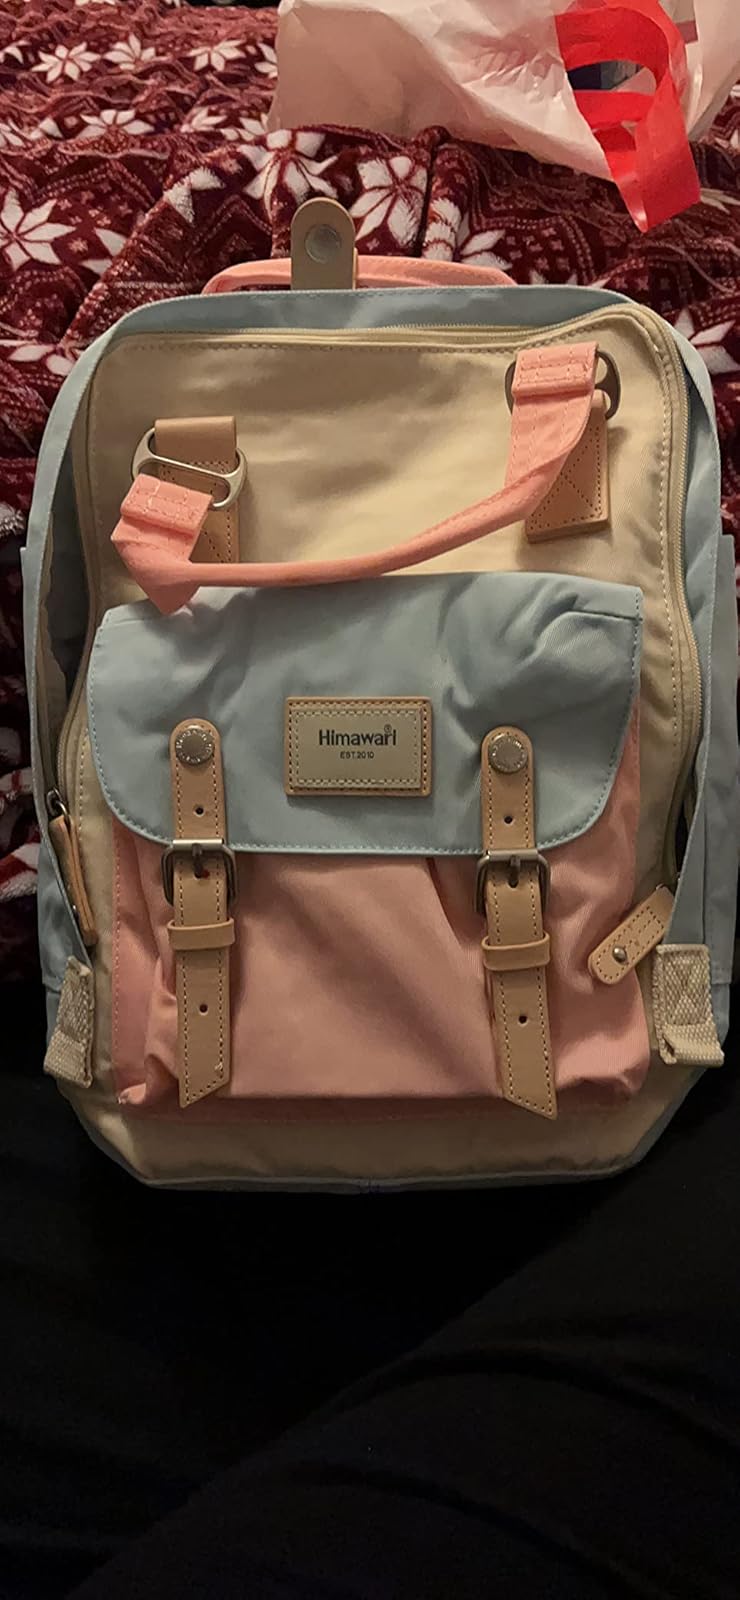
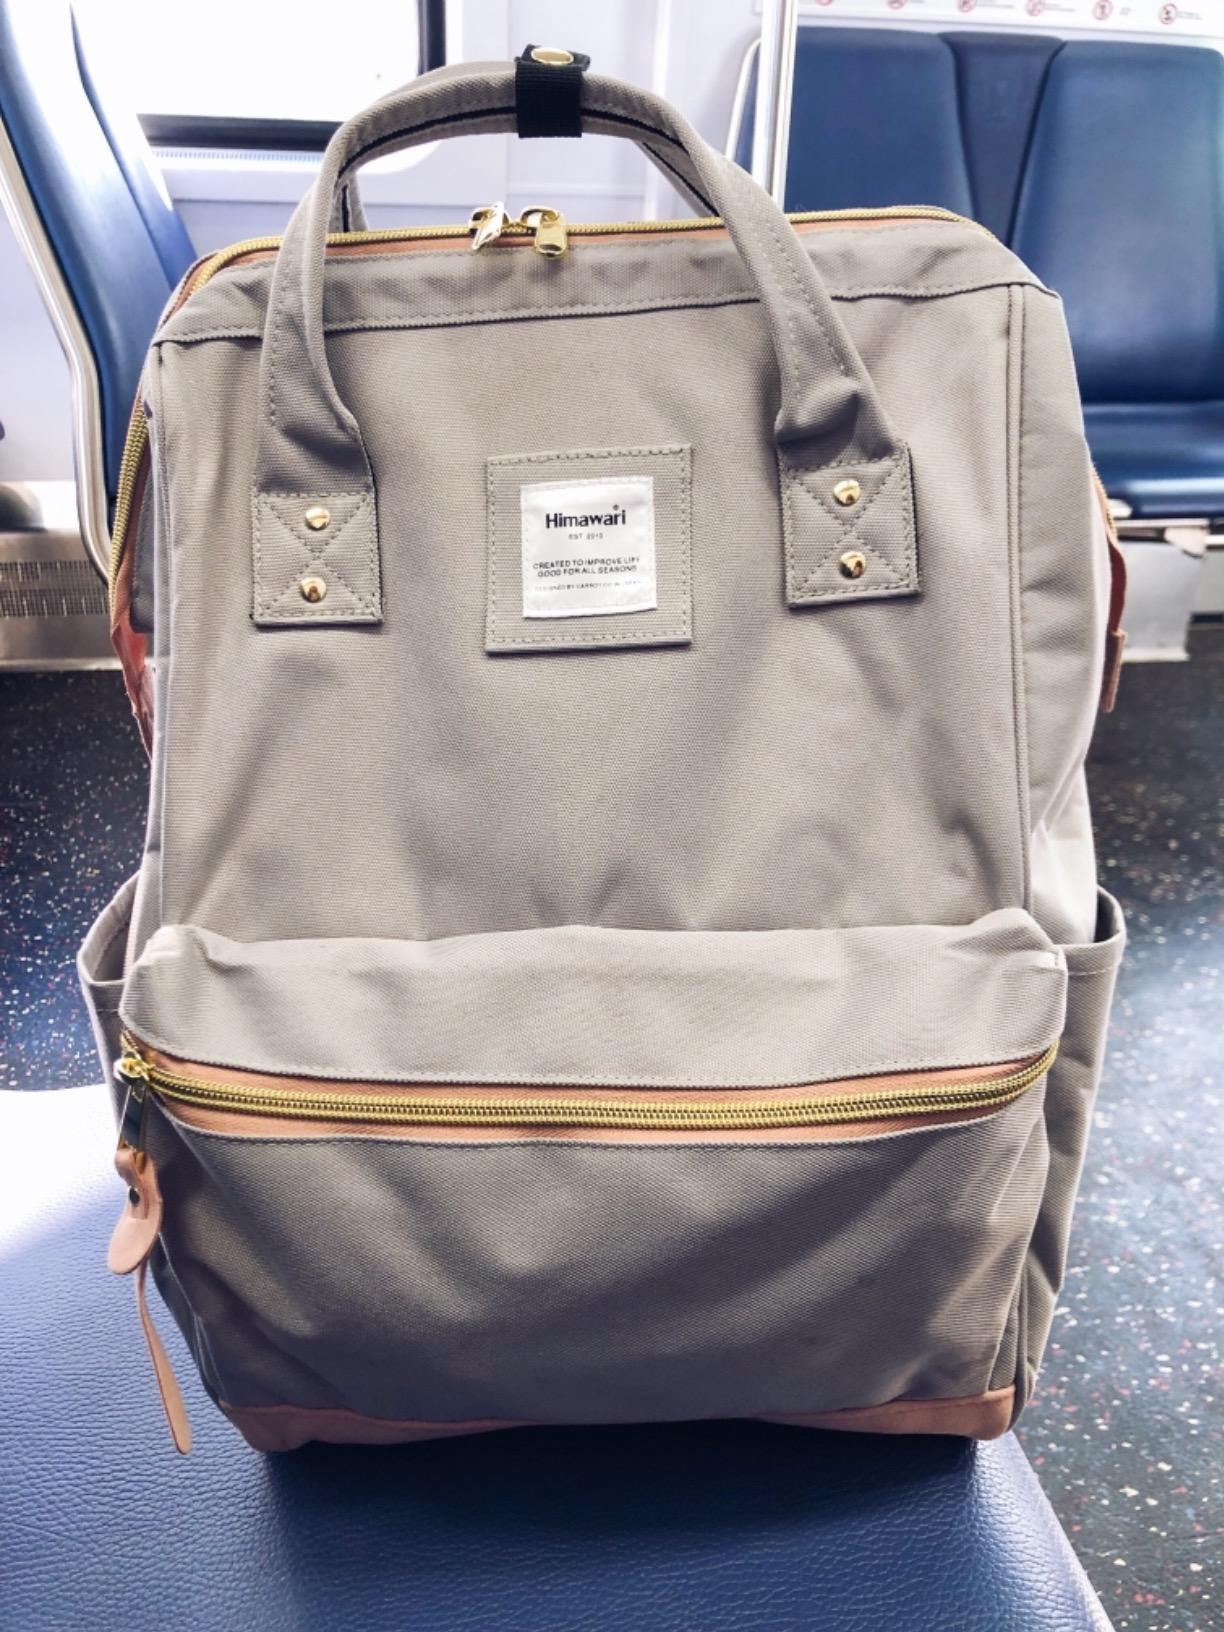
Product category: bag
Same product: no